Kingsborough Community College

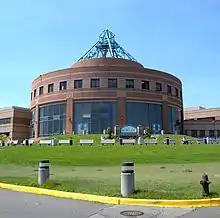
KCC's Marine Academic Center (MAC) features a working lighthouse.

Located in Manhattan Beach, Brooklyn, the campus overlooks Sheepshead Bay, Jamaica Bay, and the Atlantic Ocean. It is located on the site of the old Sheepshead Bay Maritime Training Center for Merchant Marines, Coast Guard and Navy and the Manhattan Beach Air Force Station.